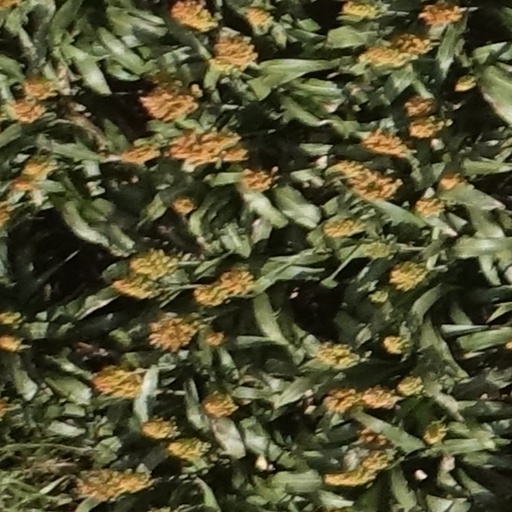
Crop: sorghum